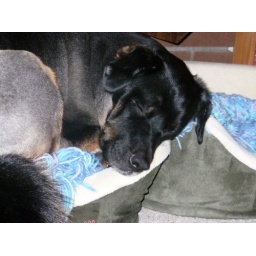
Koda bear in a very small bed